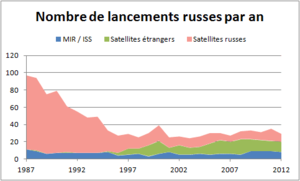
Nombre de lancements soviétiques et russes par an entre 1987 et 2012 avec ventilation par type d'engin placé en orbite
Le programme spatial russe regroupe l'ensemble des activités spatiales civiles ou militaires de la Russie. Celle-ci a hérité dans le domaine de l'astronautique de la majorité des réalisations de l'Union des républiques socialistes soviétiques qui avait dominé la scène spatiale au début des années 1960. Ce même programme qui a été créé par Sergueï Korolev le 31 juillet 1956. La Russie reste aujourd'hui la deuxième puissance spatiale mondiale avec des activités très diversifiées. Elle joue notamment un rôle majeur dans la Station spatiale internationale en fournissant un tiers des composants et en assurant pour le compte des autres participants à la fois la relève des équipages et une partie du ravitaillement en consommables. La Russie dispose d'une gamme complète de lanceurs qui sont utilisés à la fois pour satisfaire des besoins domestiques et pour répondre à la demande commerciale internationale. La Russie possède son propre système de navigation par satellite Glonass ainsi que d'un réseau national de télécommunications s'appuyant sur une constellation de satellites télécommunications placées à la fois en orbite haute et géostationnaire.